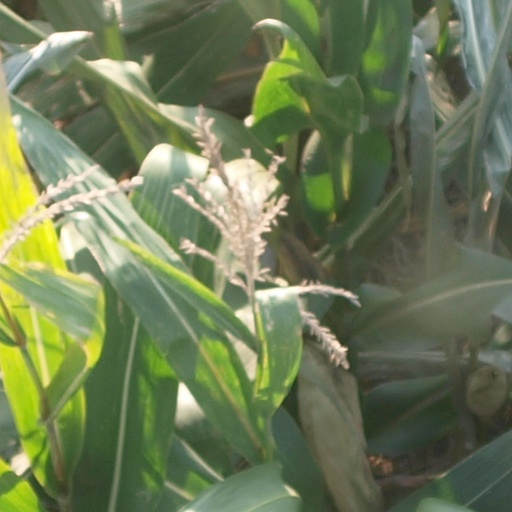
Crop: maize; corn